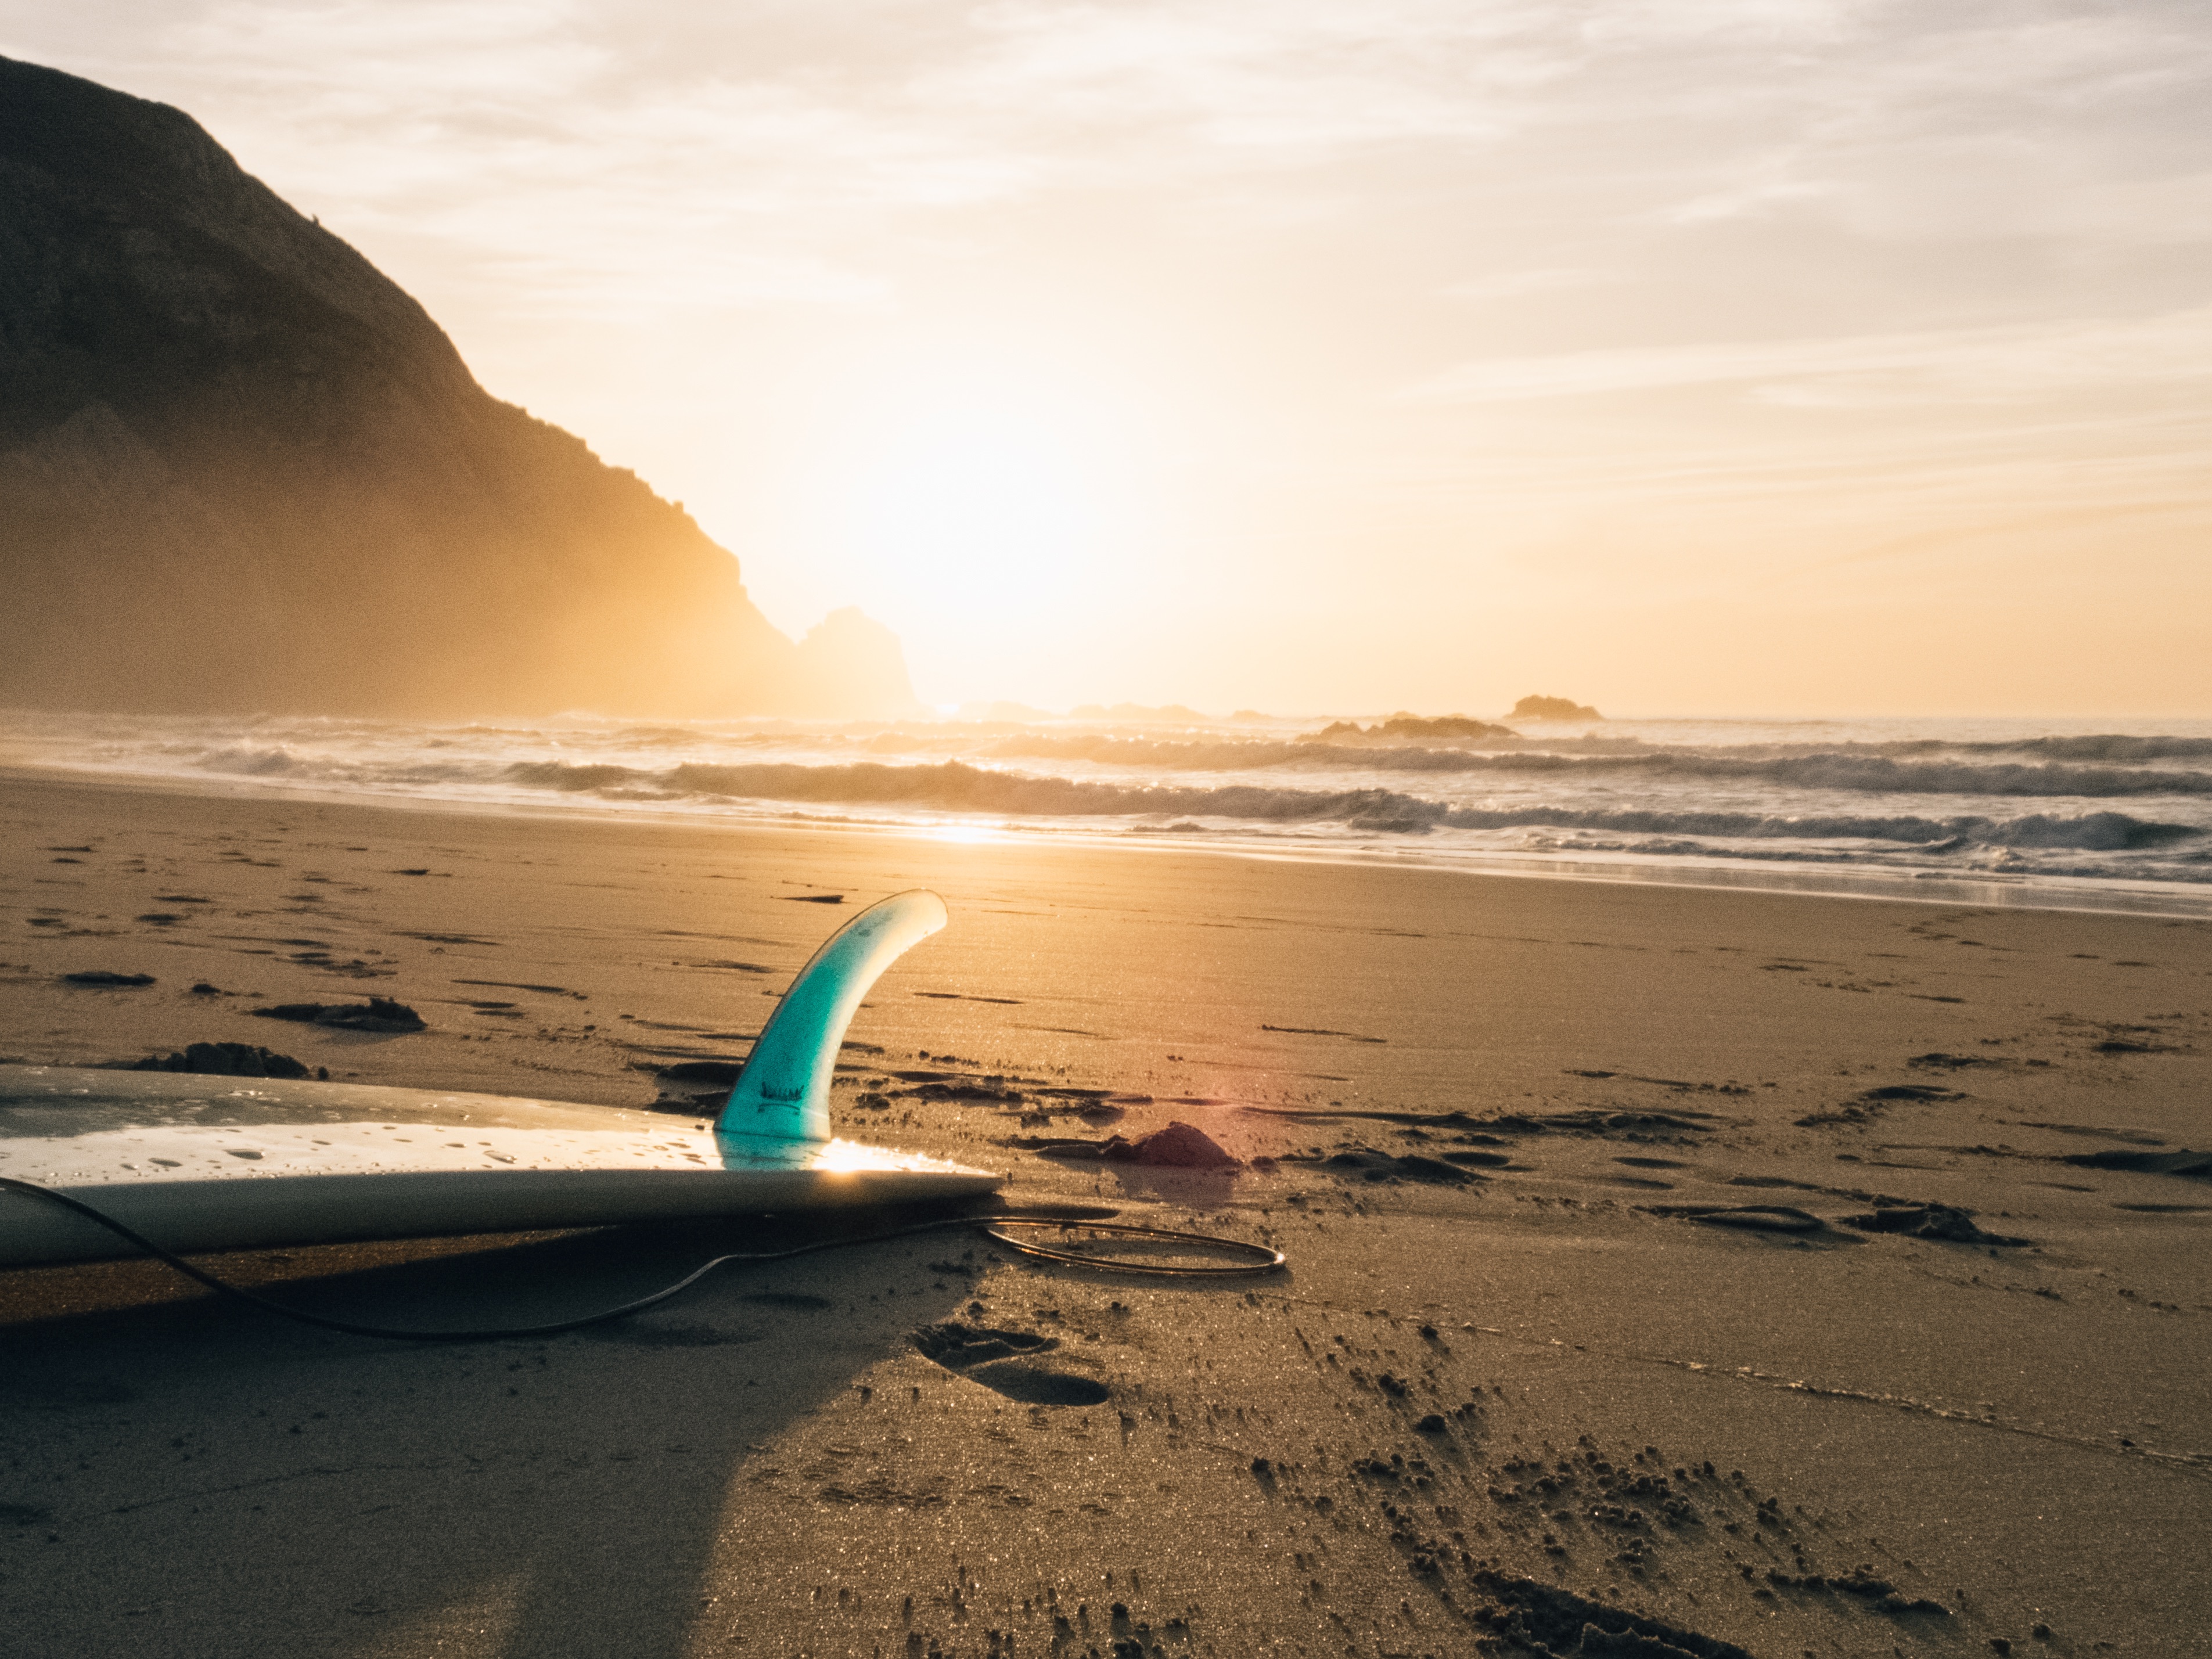
beach, sea, coast, sand, ocean, horizon, cloud, sun, sunrise, sunset, sunlight, morning, shore, wave, dawn, dusk, evening, surfboard, bay, material, body of water, cape, wind wave